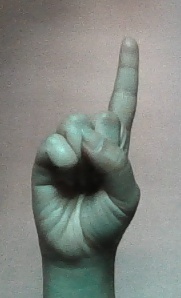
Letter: bb